Floods in the United States (1900–1999)

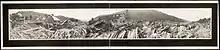
Damage from 1911 flood in Austin, Pennsylvania

Heavy rains filling the Bayless reservoir cracked the concrete dam, sending an estimated 450,000,000 gallons downstream, and destroying most of the boroughs of Austin and Costello. A total of 78 people from Austin and 2 from Costello died during the inundation.